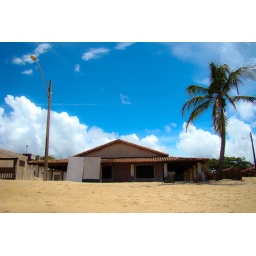
Finalmente, chegamos! E a areia invadiu algumas casas!//Finally, we arrived! The sand had broke in some houses in the shoreline!